Groton Bridge Company

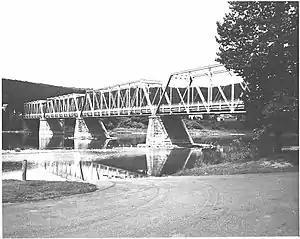
Old West Hickory Bridge, in 1982

The Groton Bridge Co. was an American construction company, based in Groton, New York.